492nd Attack Squadron

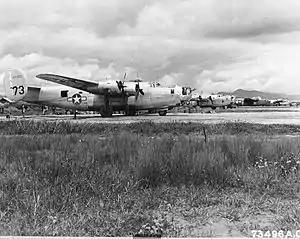
7th Bombardment Group B-24 Liberators, Panagarh Airfield, India, 1943

The 7th Bombardment Group was deploying to the Philippines when the Japanese struck Pearl Harbor. With the air bases in the Philippines in Japanese hands, it engaged in combat in Australia and the Netherlands East Indies. By late spring 1942, it had moved to India. In India, it was assigned two medium bomber squadrons, the 11th and 22d Bombardment Squadrons, and two heavy bomber squadrons, the 9th and 436th Bombardment Squadrons. In September, the two medium squadrons were reassigned to form the cadre for the new 341st Bombardment Group, while the 492d and 493d Bombardment Squadrons were organized to take their places and make the 7th Group an all heavy bomber unit.